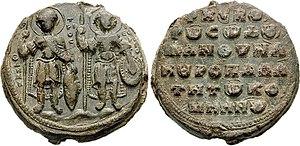
Manuel Comnène est le fils d'Anne Dalassène et de Jean Comnène. Il est aussi le neveu d'Isaac Comnène et le frère aîné d'Alexis Iᵉʳ.